Don McGregor

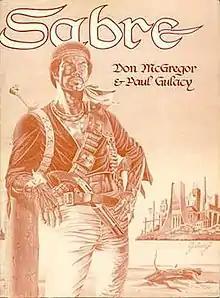
"Sabre" (1978). Cover art by Paul Gulacy. One of the first modern graphic novels, and the first sold through the then-emerging "direct market" of comic-book stores.

With artist Paul Gulacy, McGregor created one of the first modern graphic novels, Eclipse Enterprises' "Sabre: Slow Fade of an Endangered Species", a near-future, dystopian science fiction swashbuckler that introduced the title character. McGregor's work premiered in August 1978, two months before Will Eisner's better-known pioneering graphic novel "A Contract with God". "Sabre" was additionally the first graphic novel sold through the new "direct market" of comic-book stores. It later spun off a 14-issue Eclipse comic-book series.